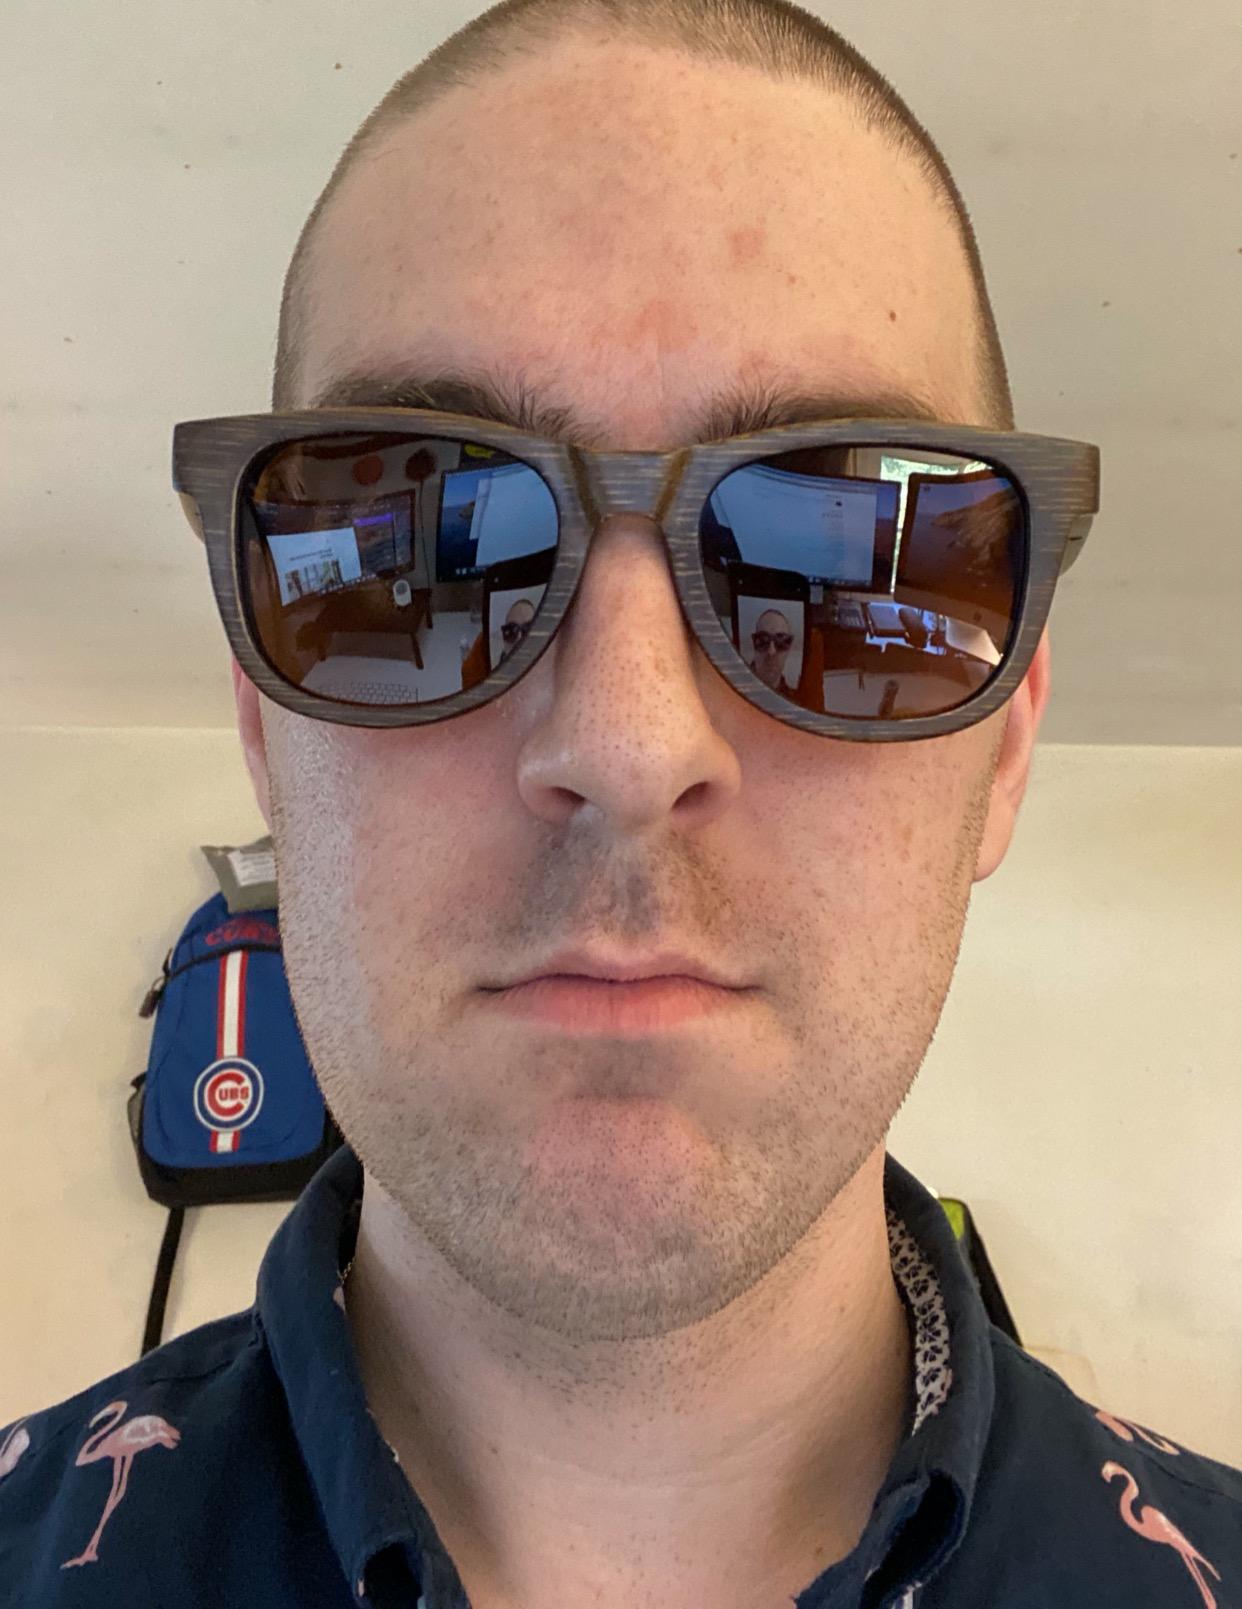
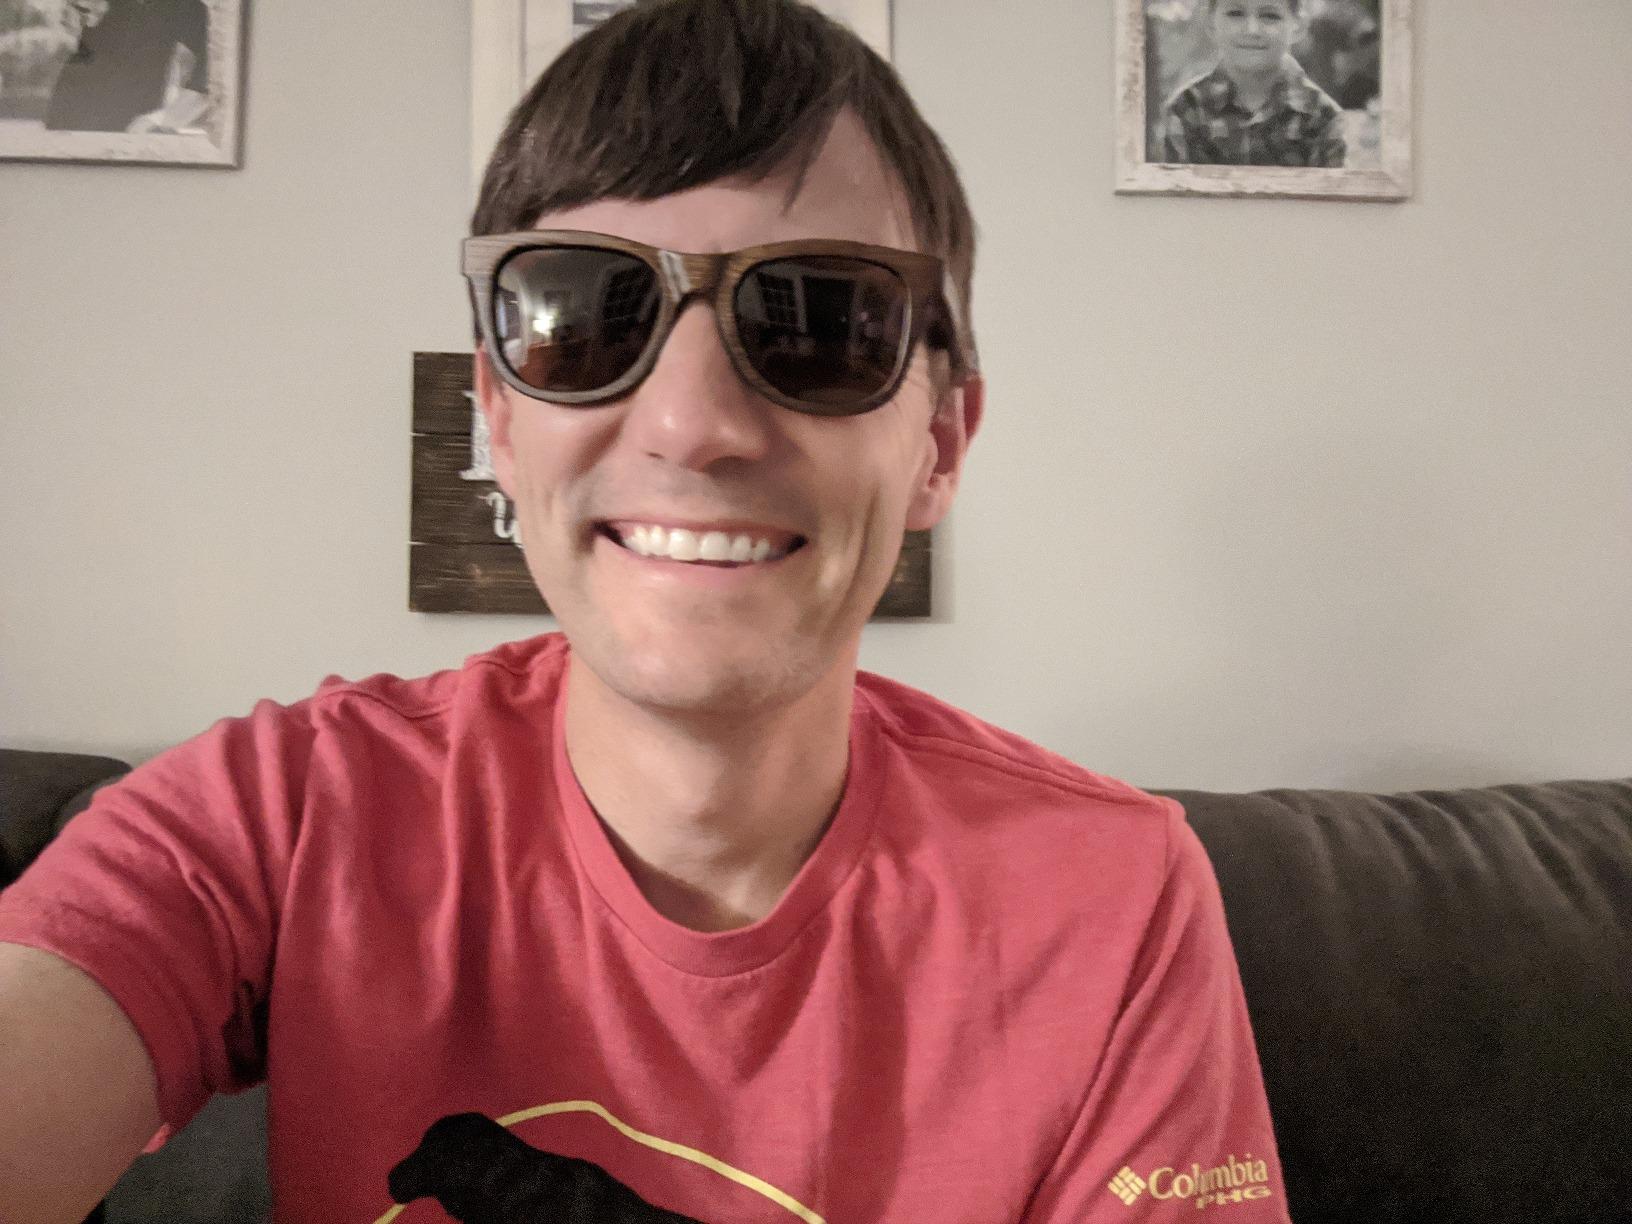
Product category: accessories_sunglasses
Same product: yes